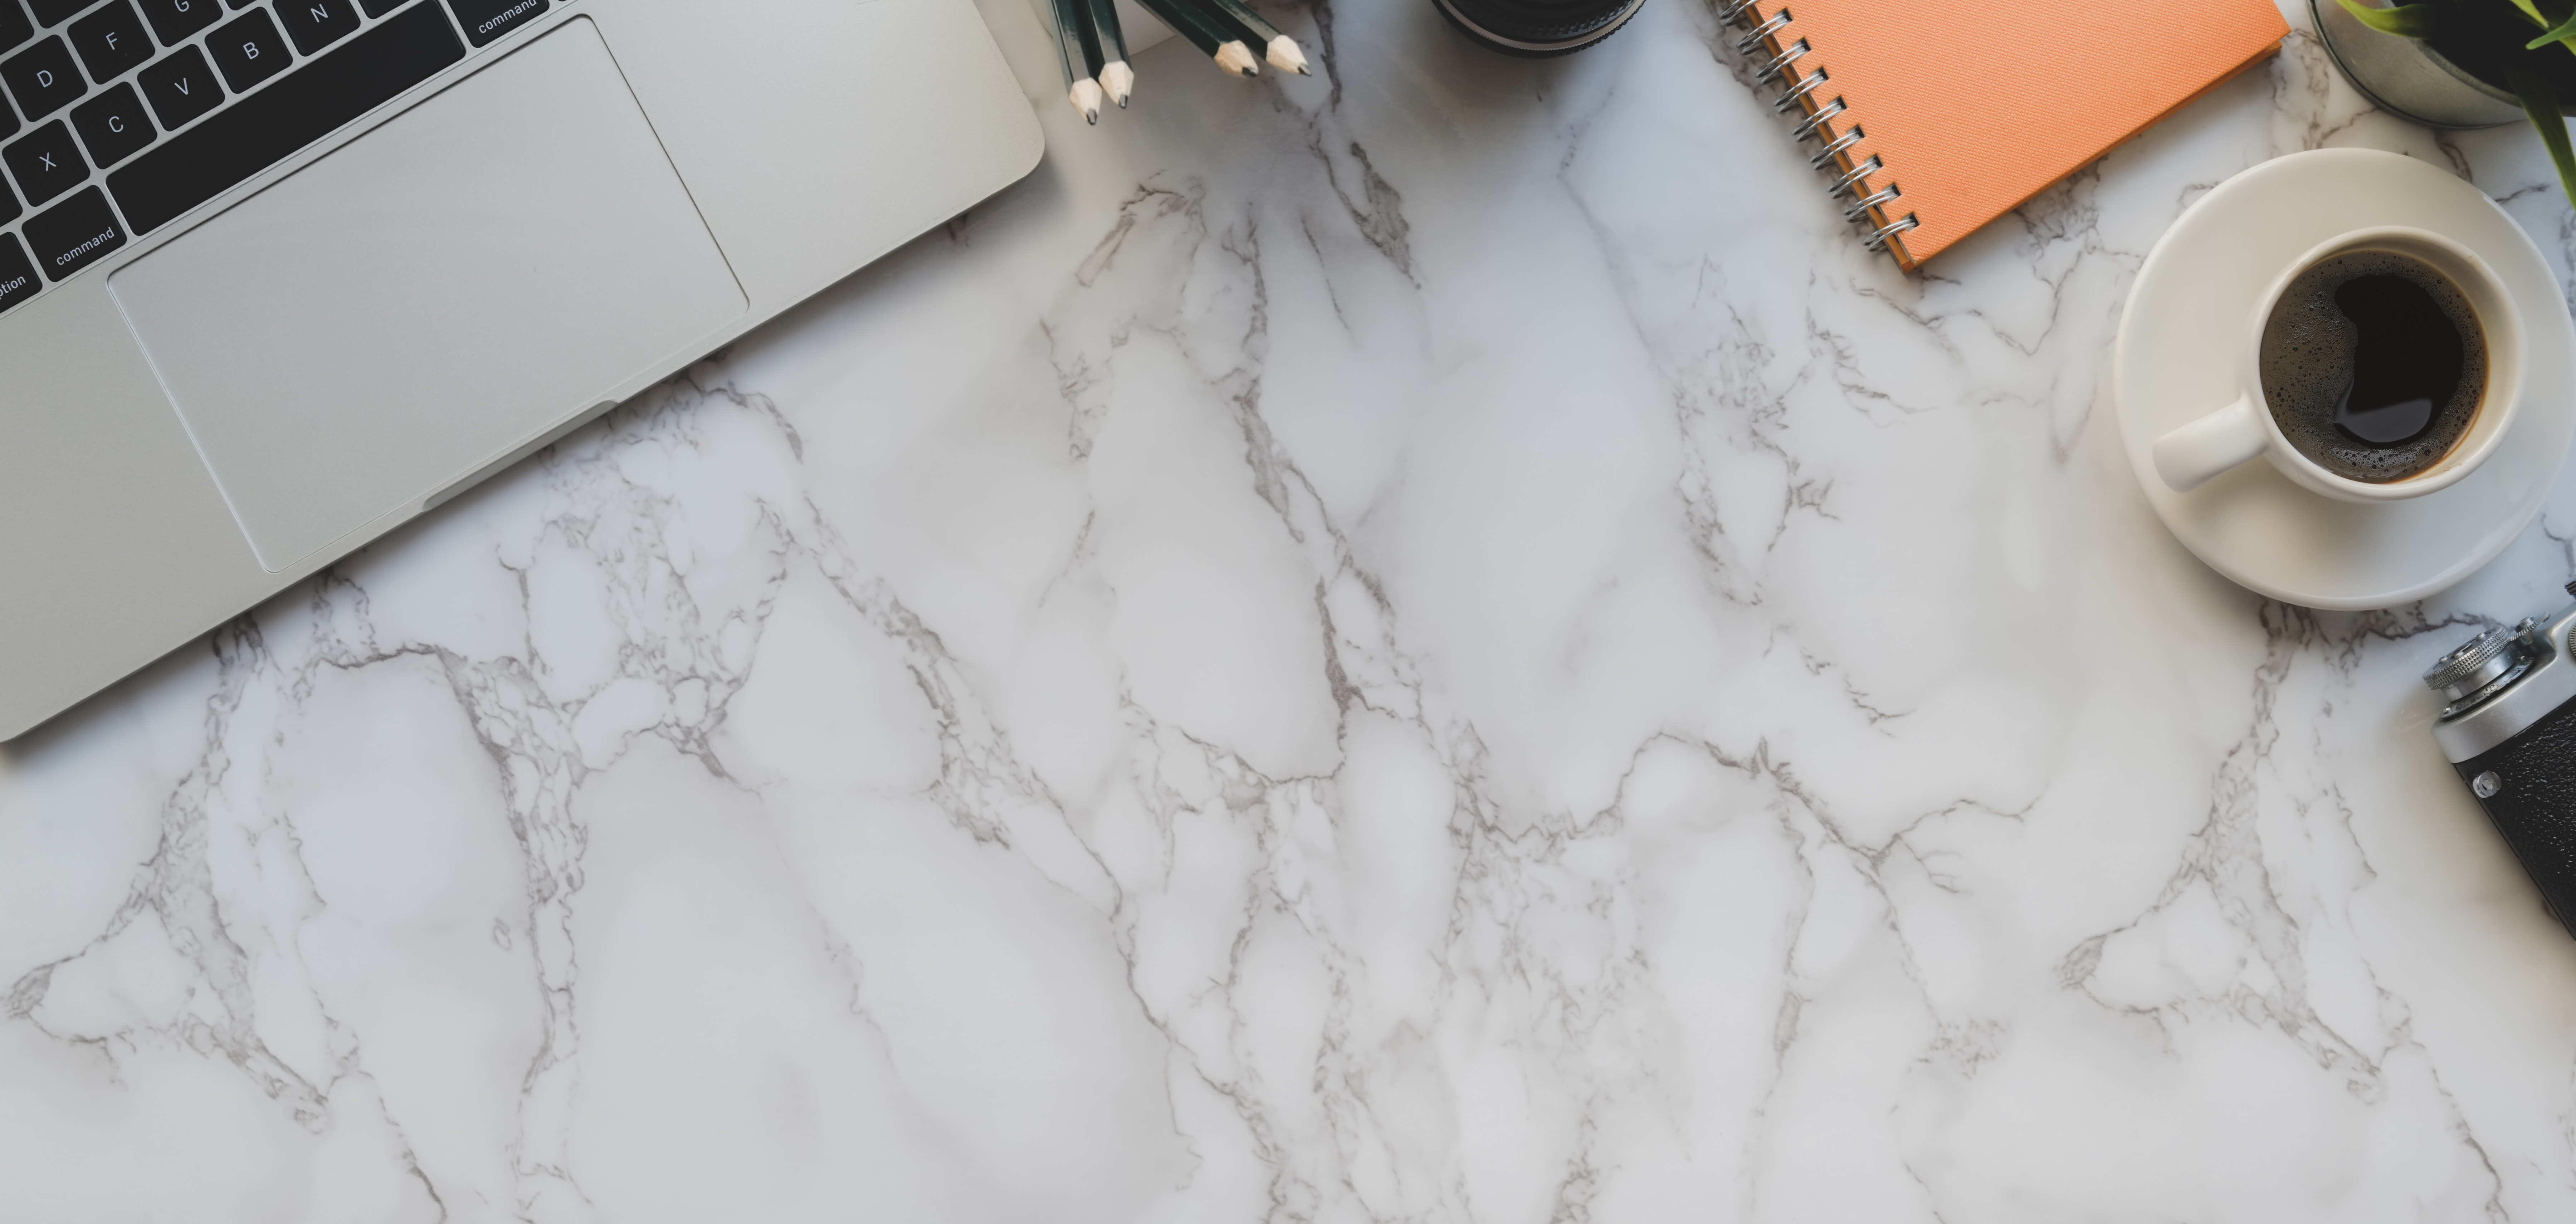
mac, white, floor, flooring, wall, tile, marble, room, fur